Karmma Calling

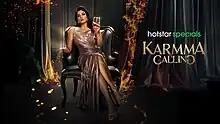

Karmma Calling is an Indian Hindi-language primetime drama thriller television series on Disney+ Hotstar, directed by Ruchi Narain. Produced by Ashutosh Shah under the banner of R.A.T Films and ABC Signature, it stars Raveena Tandon, Namrata Sheth, Varun Sood And Vikramjeet Virk. It is the Indian remake of ABC TV series "Revenge" created by Mike Kelley. The plot is inspired by Alexandre Dumas' 1844 novel "The Count of Monte Cristo", and premiered on January 26, 2024.